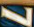
Number: 7